Great seal

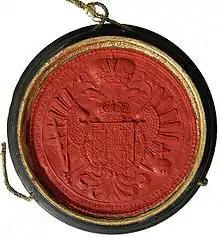
Great Seal of Charles VI, Holy Roman Emperor

A great seal is a seal used by a head of state, or someone authorised to do so on their behalf, to confirm formal documents, such as laws, treaties, appointments and letters of dispatch. It was and is used as a guarantee of the authenticity of the most important and solemn records and documents.